On an Odd Note

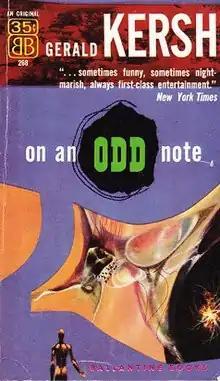
First edition cover

On an Odd Note is a collection of short stories written by Gerald Kersh, published as a paperback original by Ballantine Books in 1958. No other editions were issued until 2015, when Valancourt Books brought out a new edition with an introduction by Nick Mamatas.